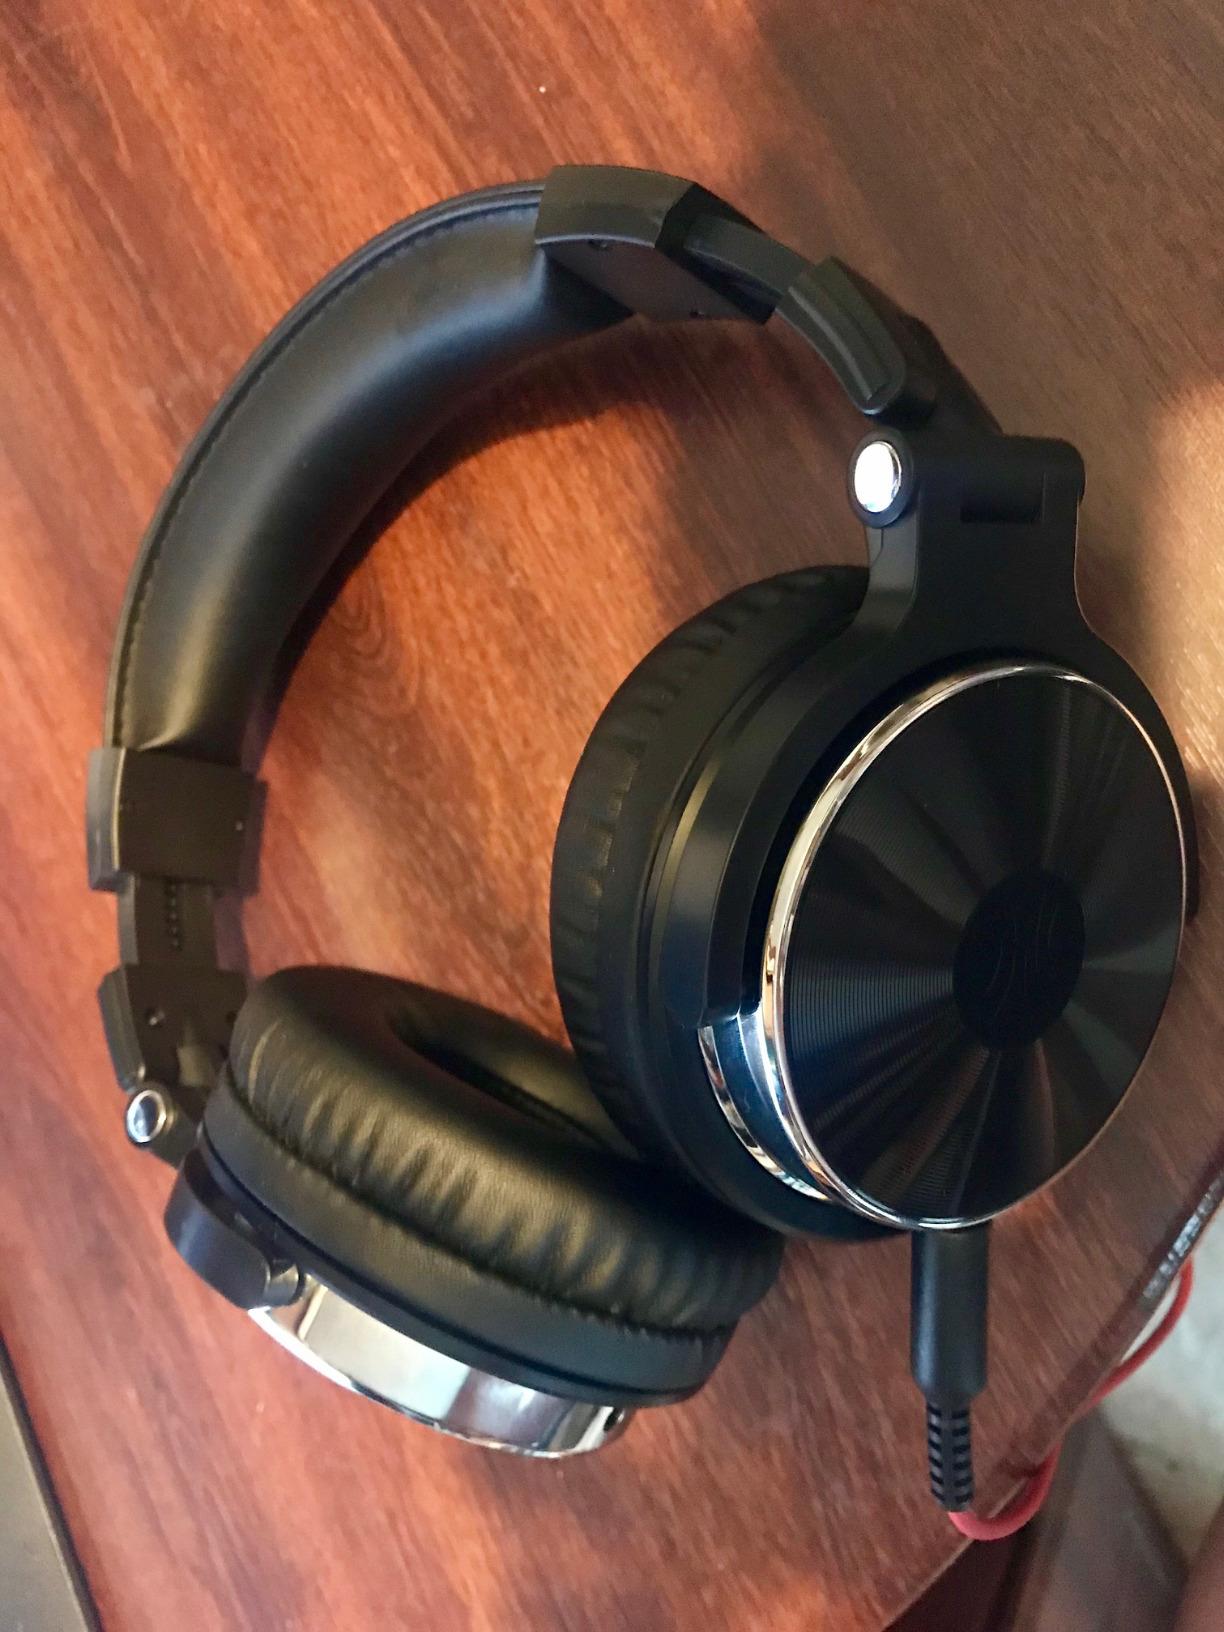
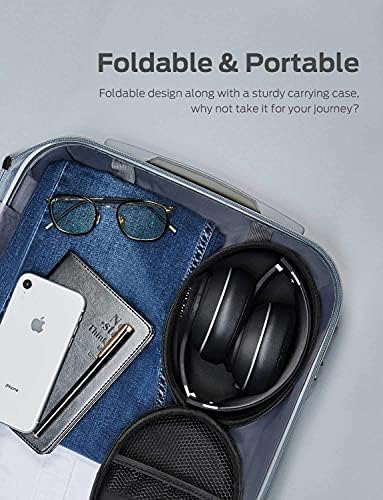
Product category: headphones
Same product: no